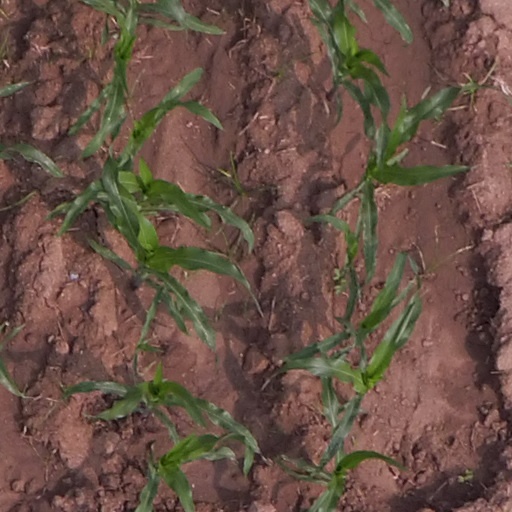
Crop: maize; corn